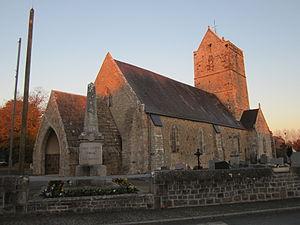
Le Val-Saint-Père, Manche
Le Val-Saint-Père est une commune française située dans le département de la Manche en région Normandie, peuplée de 2 043 habitants.